Luís da Cunha

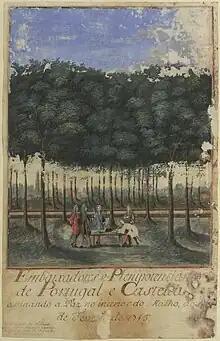
Signature of the Treaty of Utrecht between Portugal and Spain on 6 February 1715.

After the signing of the Treaty of Utrecht, 1715, he returned to London as envoy extraordinary, by request of the newly crowned King George I of Great Britain. By 1719, da Cunha had left his post once again.